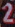
Number: 2